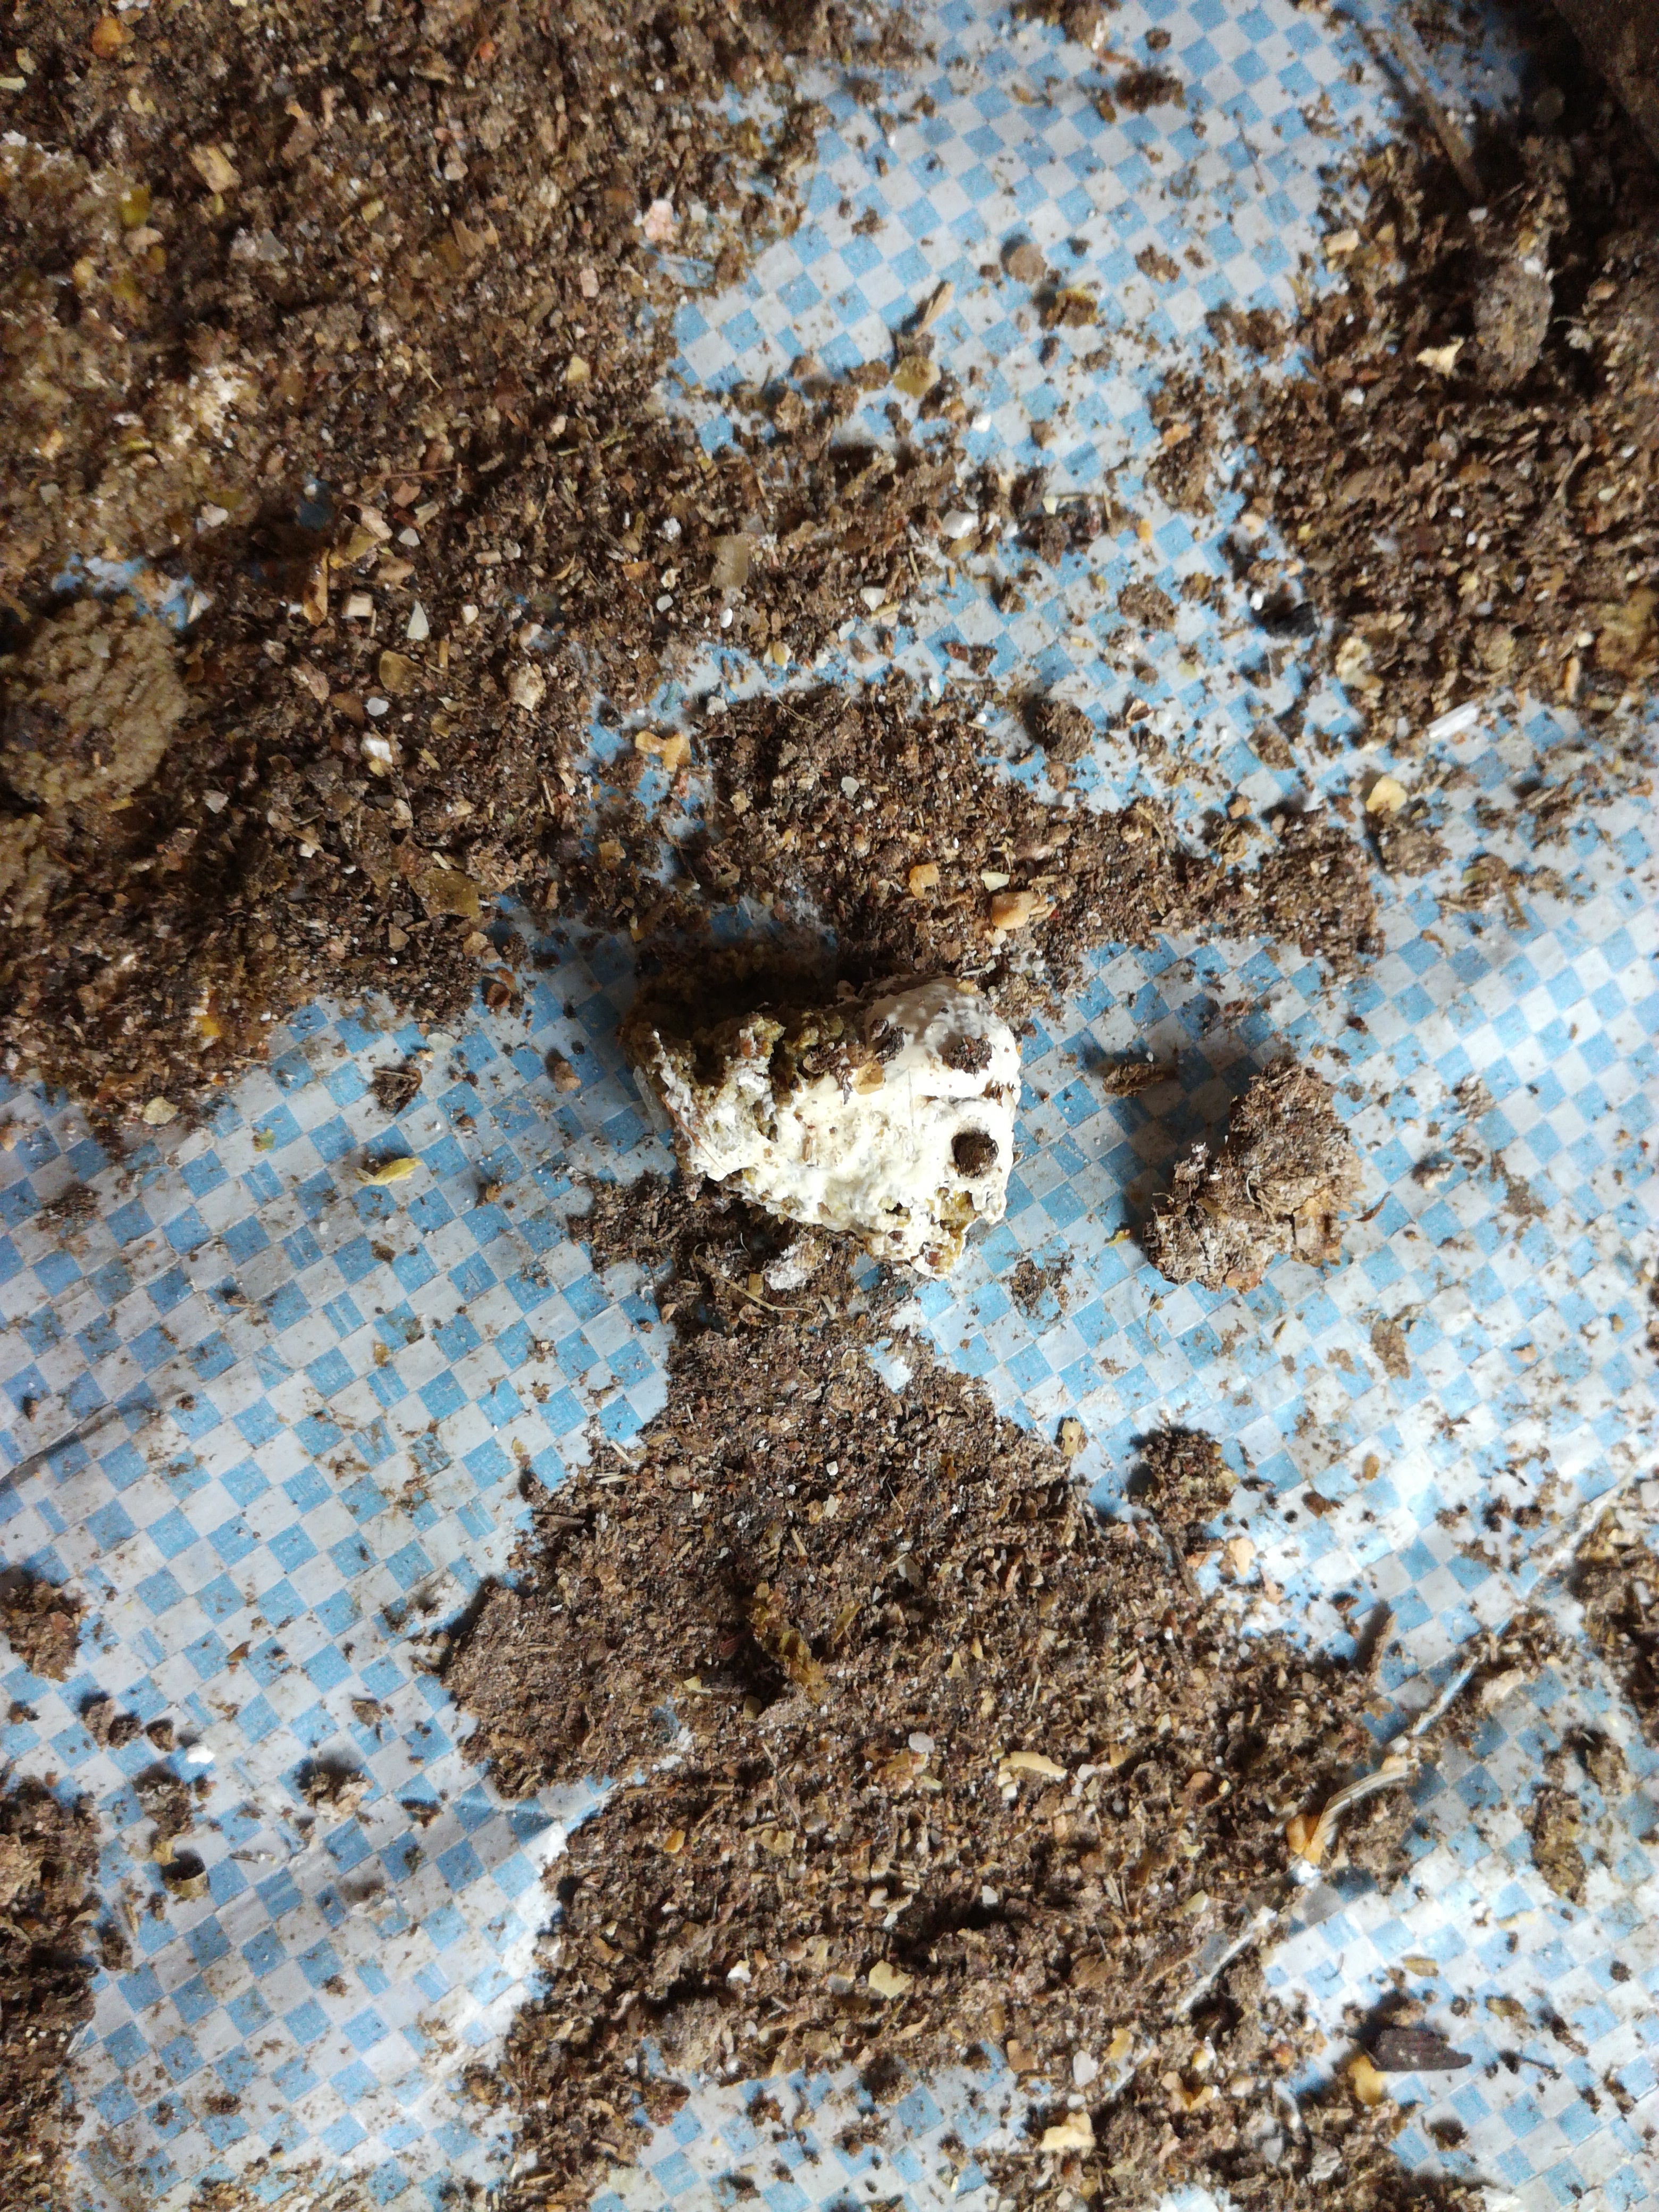
PCR-confirmed diagnosis: Salmonella